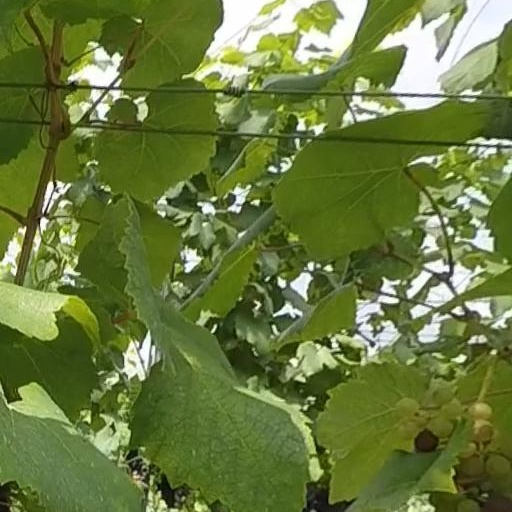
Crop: grape